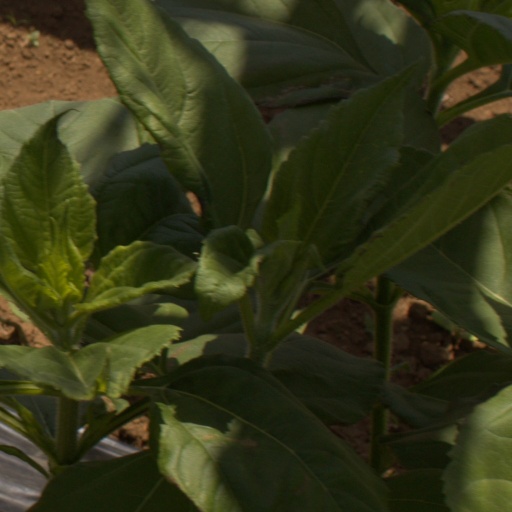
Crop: Jerusalem artichoke